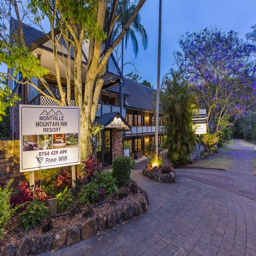
reception directly across the road